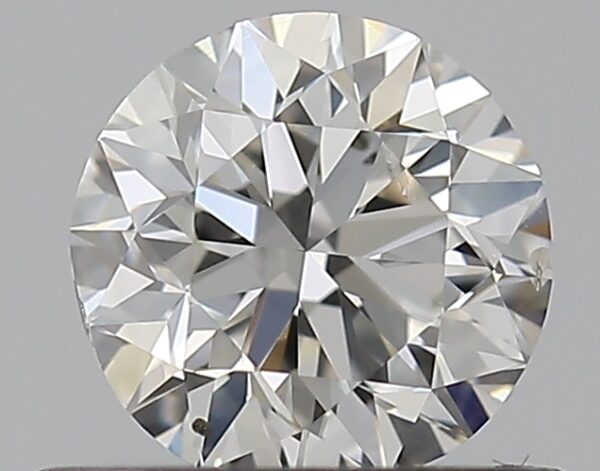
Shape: round
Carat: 0.5
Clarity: SI1
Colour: H
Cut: GD
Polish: EX
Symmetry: GD
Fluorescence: N
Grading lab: GIA
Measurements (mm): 4.91 x 4.99 x 3.2